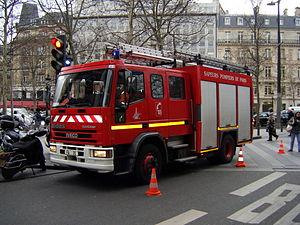
IVECO EuroCargo Sides camion à Pompiers à Paris.